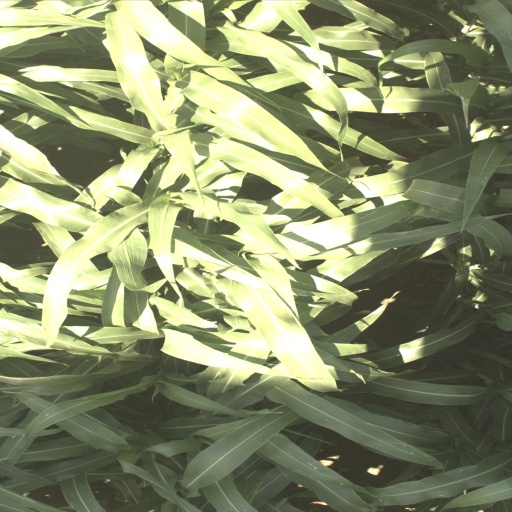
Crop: sorghum